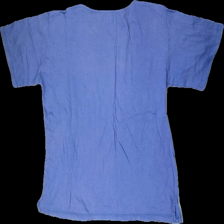
View: back
Type: T-shirt
Category: Ladies
Brand: Not in the list
Brand text on label: Eco Concept
Colors: Blue
Material: 100% Cotton
Cut: Loose, C-collar
Size: XL
Season: All
Stains: Minor
Smell: Minor
Price range: <50
Recommended usage: Export
Comment: Detergent smell